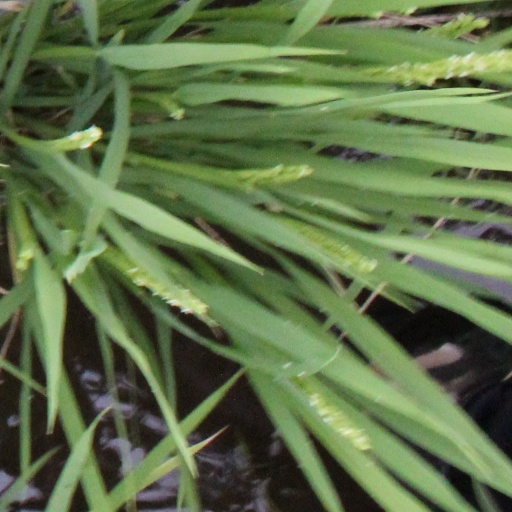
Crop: rice